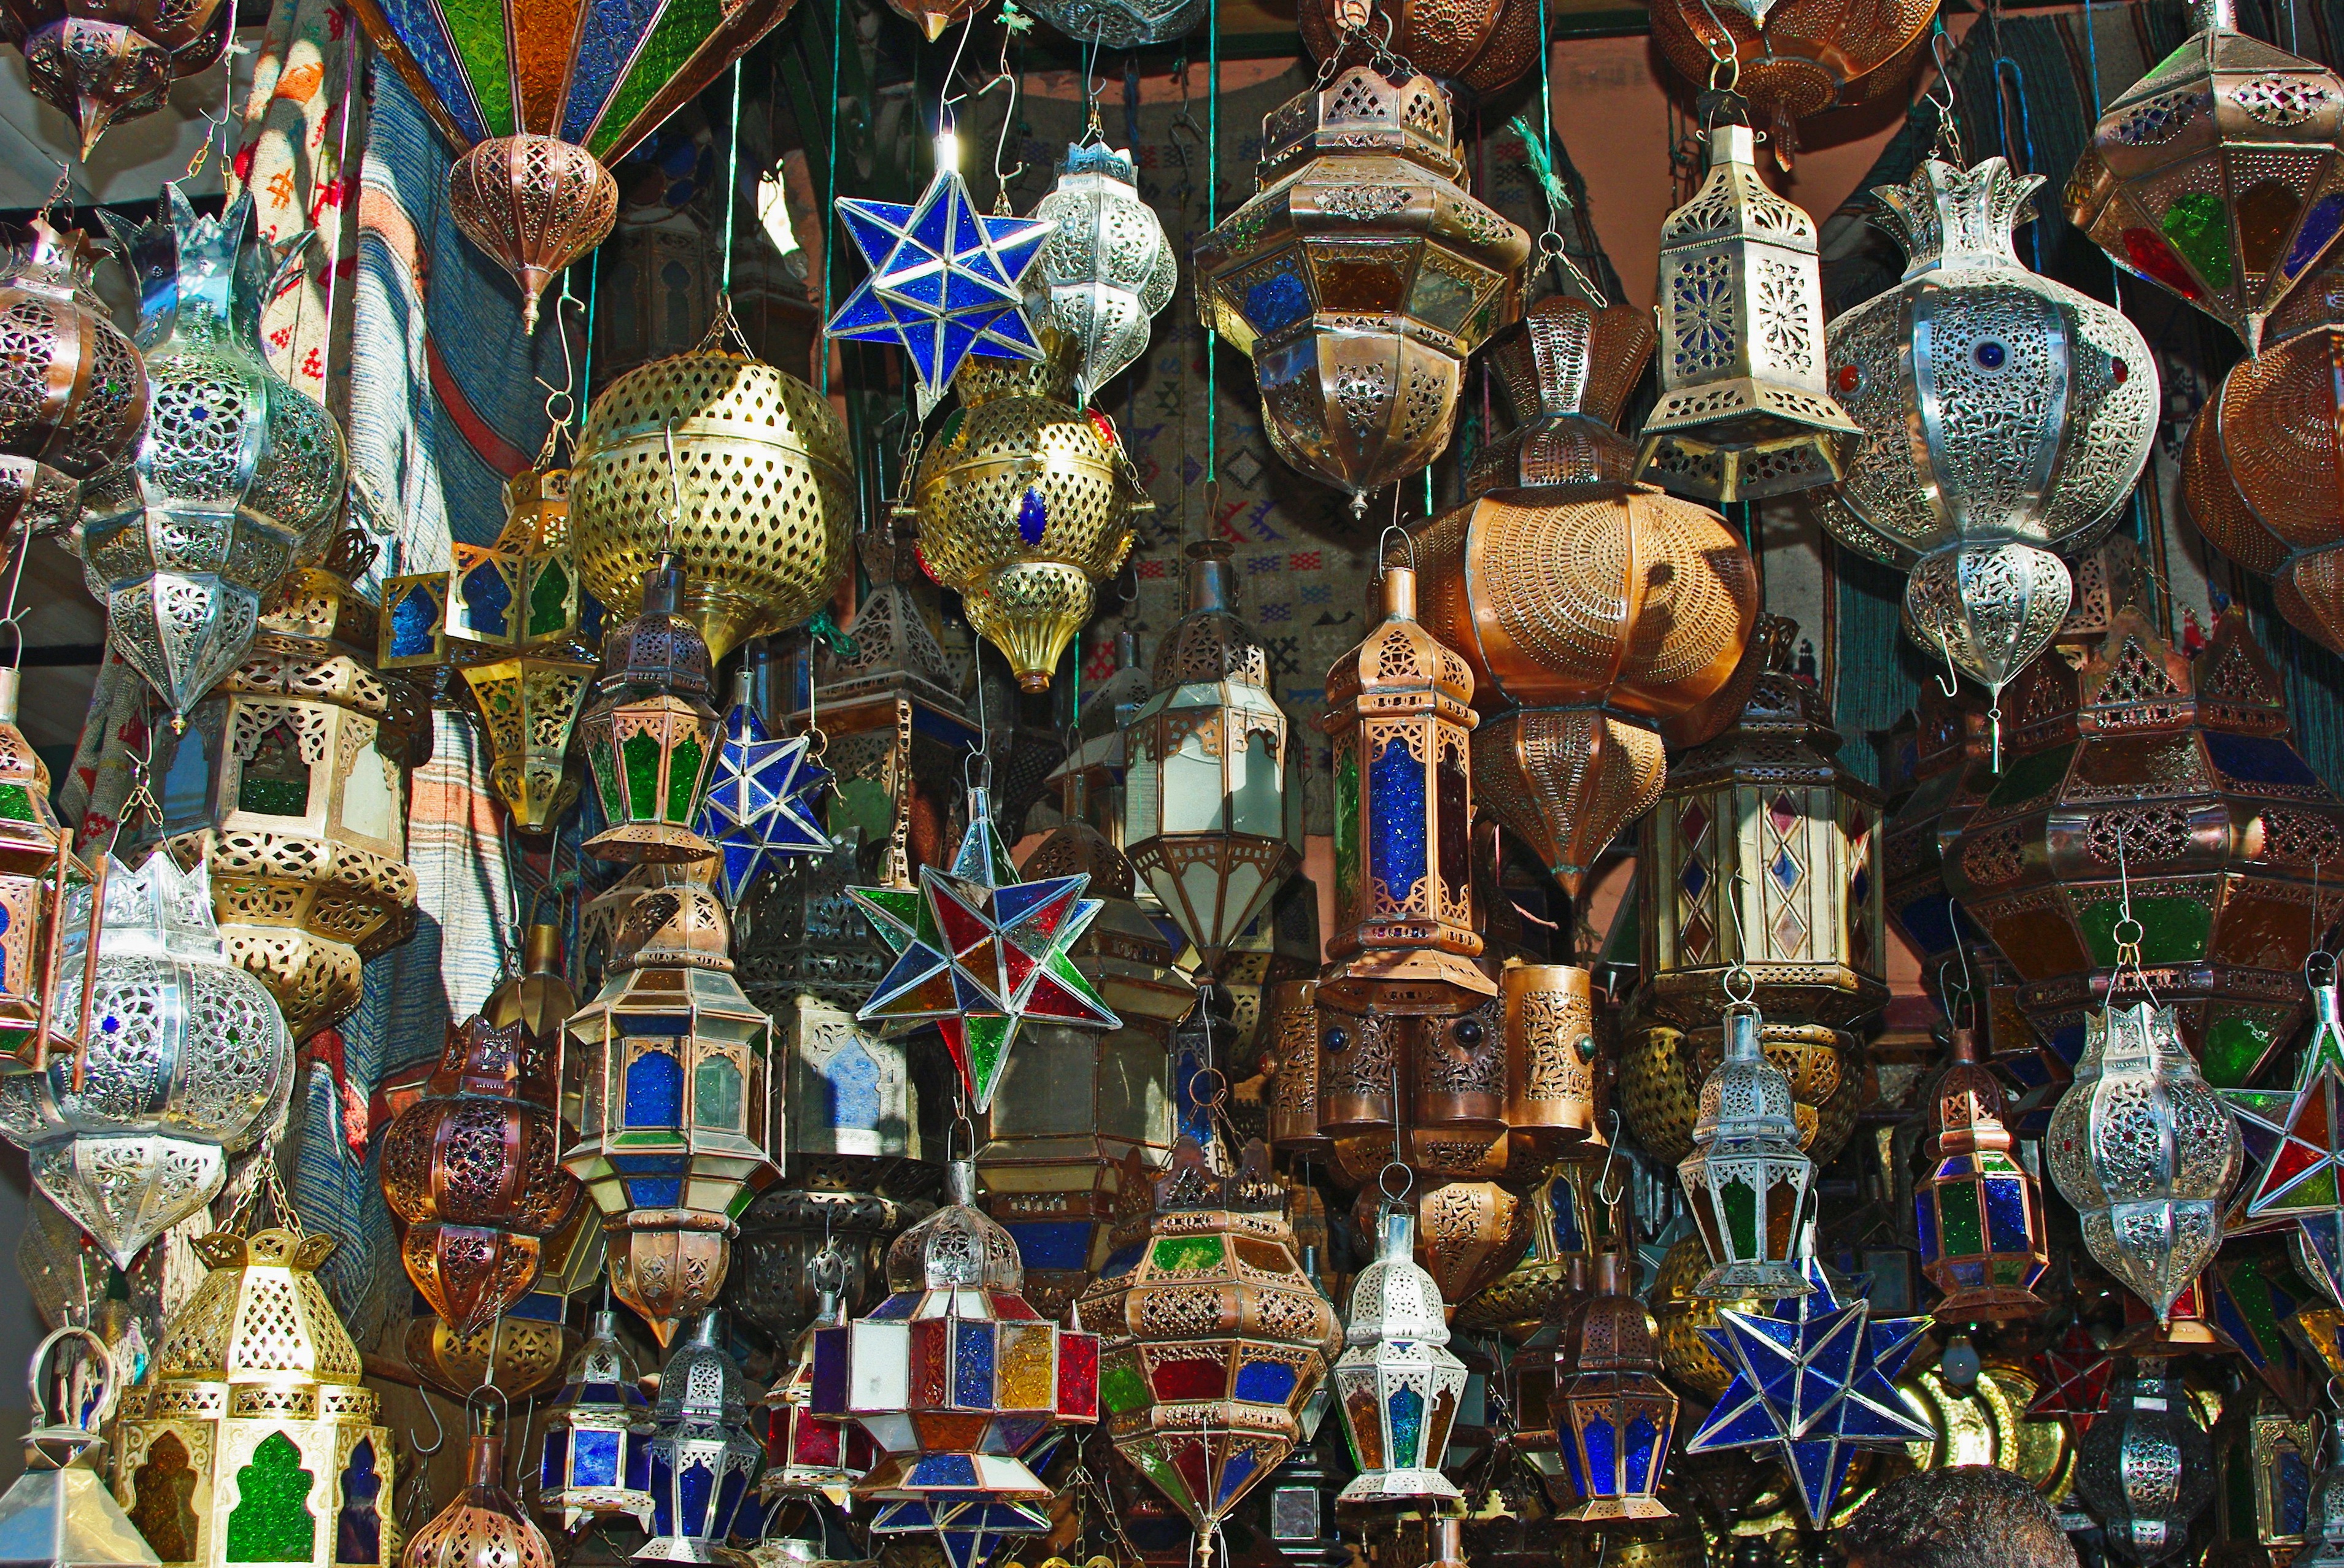
bazaar, market, lamp, place of worship, marrakech, souk, ancient history